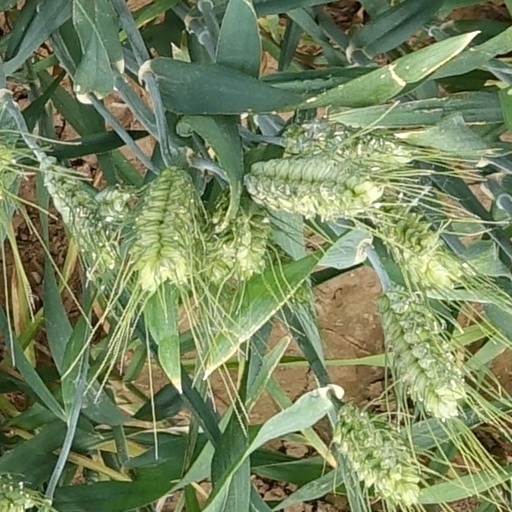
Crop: wheat